List of fountains in Paris

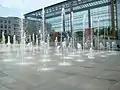
Colonnes d'eau, Parc André Citroën, 1992. (15th arrondissement)

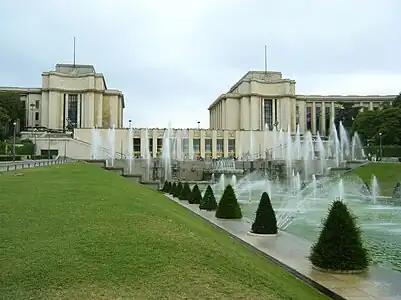
Fontaines du Trocadéro, 1937. (16th arrondissement)

Fontaine du Puits de Grenelle, Place Georges-Mulot, (1905). Commemorating the artesian wells of Grenelle. Jean-Camille Formigé, architect; Waas, Georges-Philippe-Eugène Loiseau-Bailly, Firmin-Marcelin Michelet, Lefebvre. sculptors.